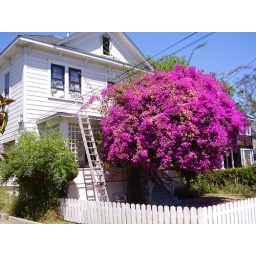
The color of the flowers on this tree were amazing contrasted against the white house.